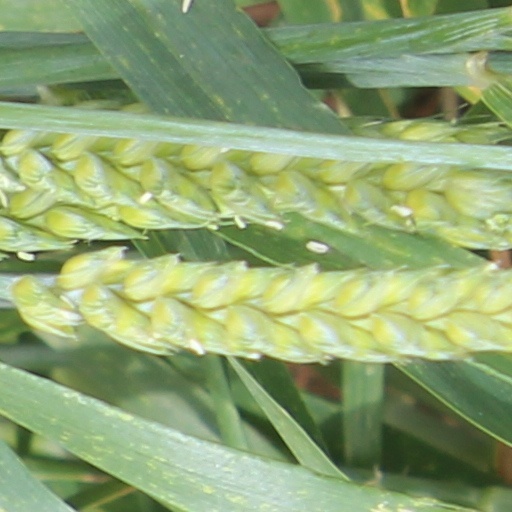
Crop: wheat